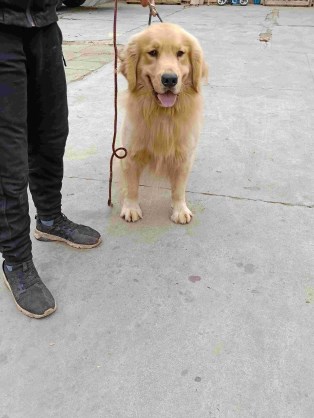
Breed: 5355-n000126-golden_retriever